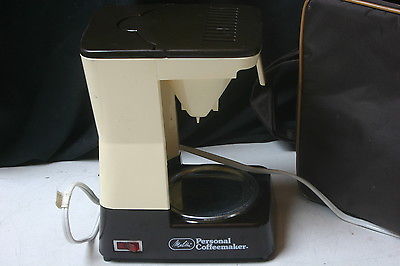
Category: coffee maker